The Temptress (1926 film)

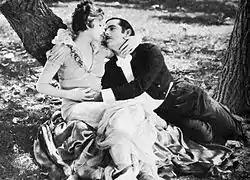
Garbo and Moreno

Mauritz Stiller was originally set to direct Greta Garbo's second film for MGM. However, after struggling working as a director within the Hollywood studio system, he was removed from directing and replaced by Fred Niblo. The film's sets were designed by the art director James Basevi.